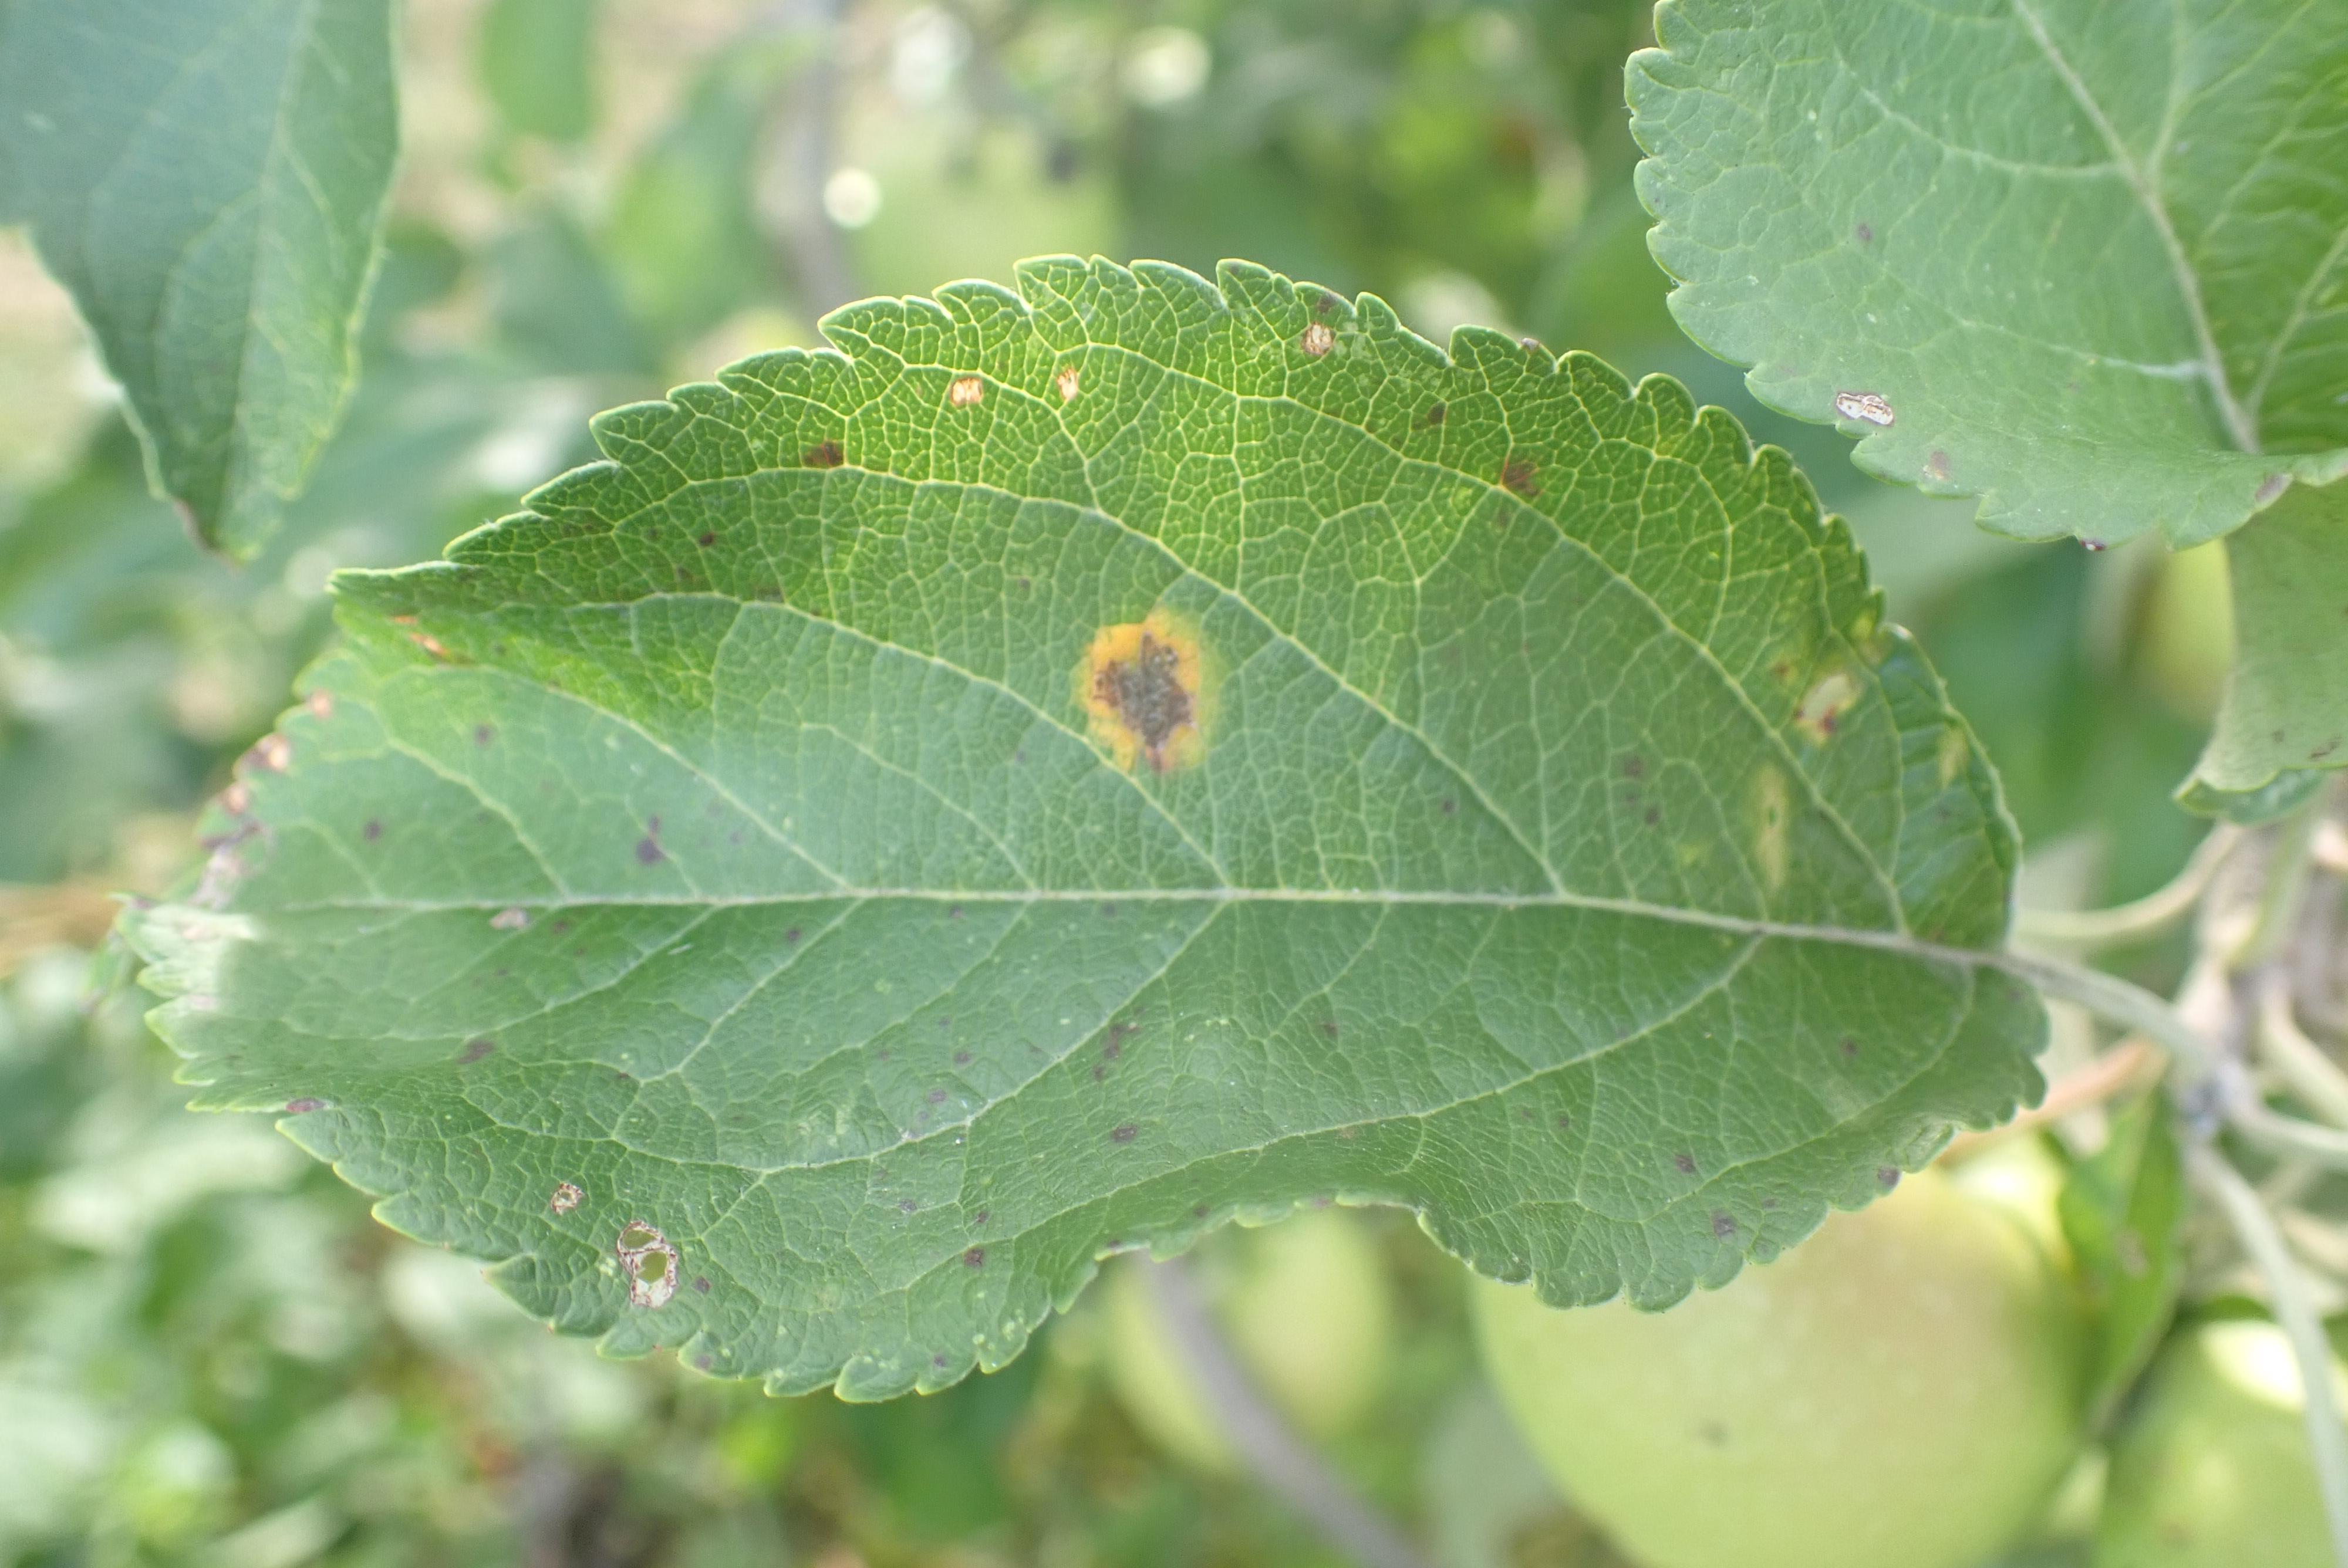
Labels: rust, complex